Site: brandenburg
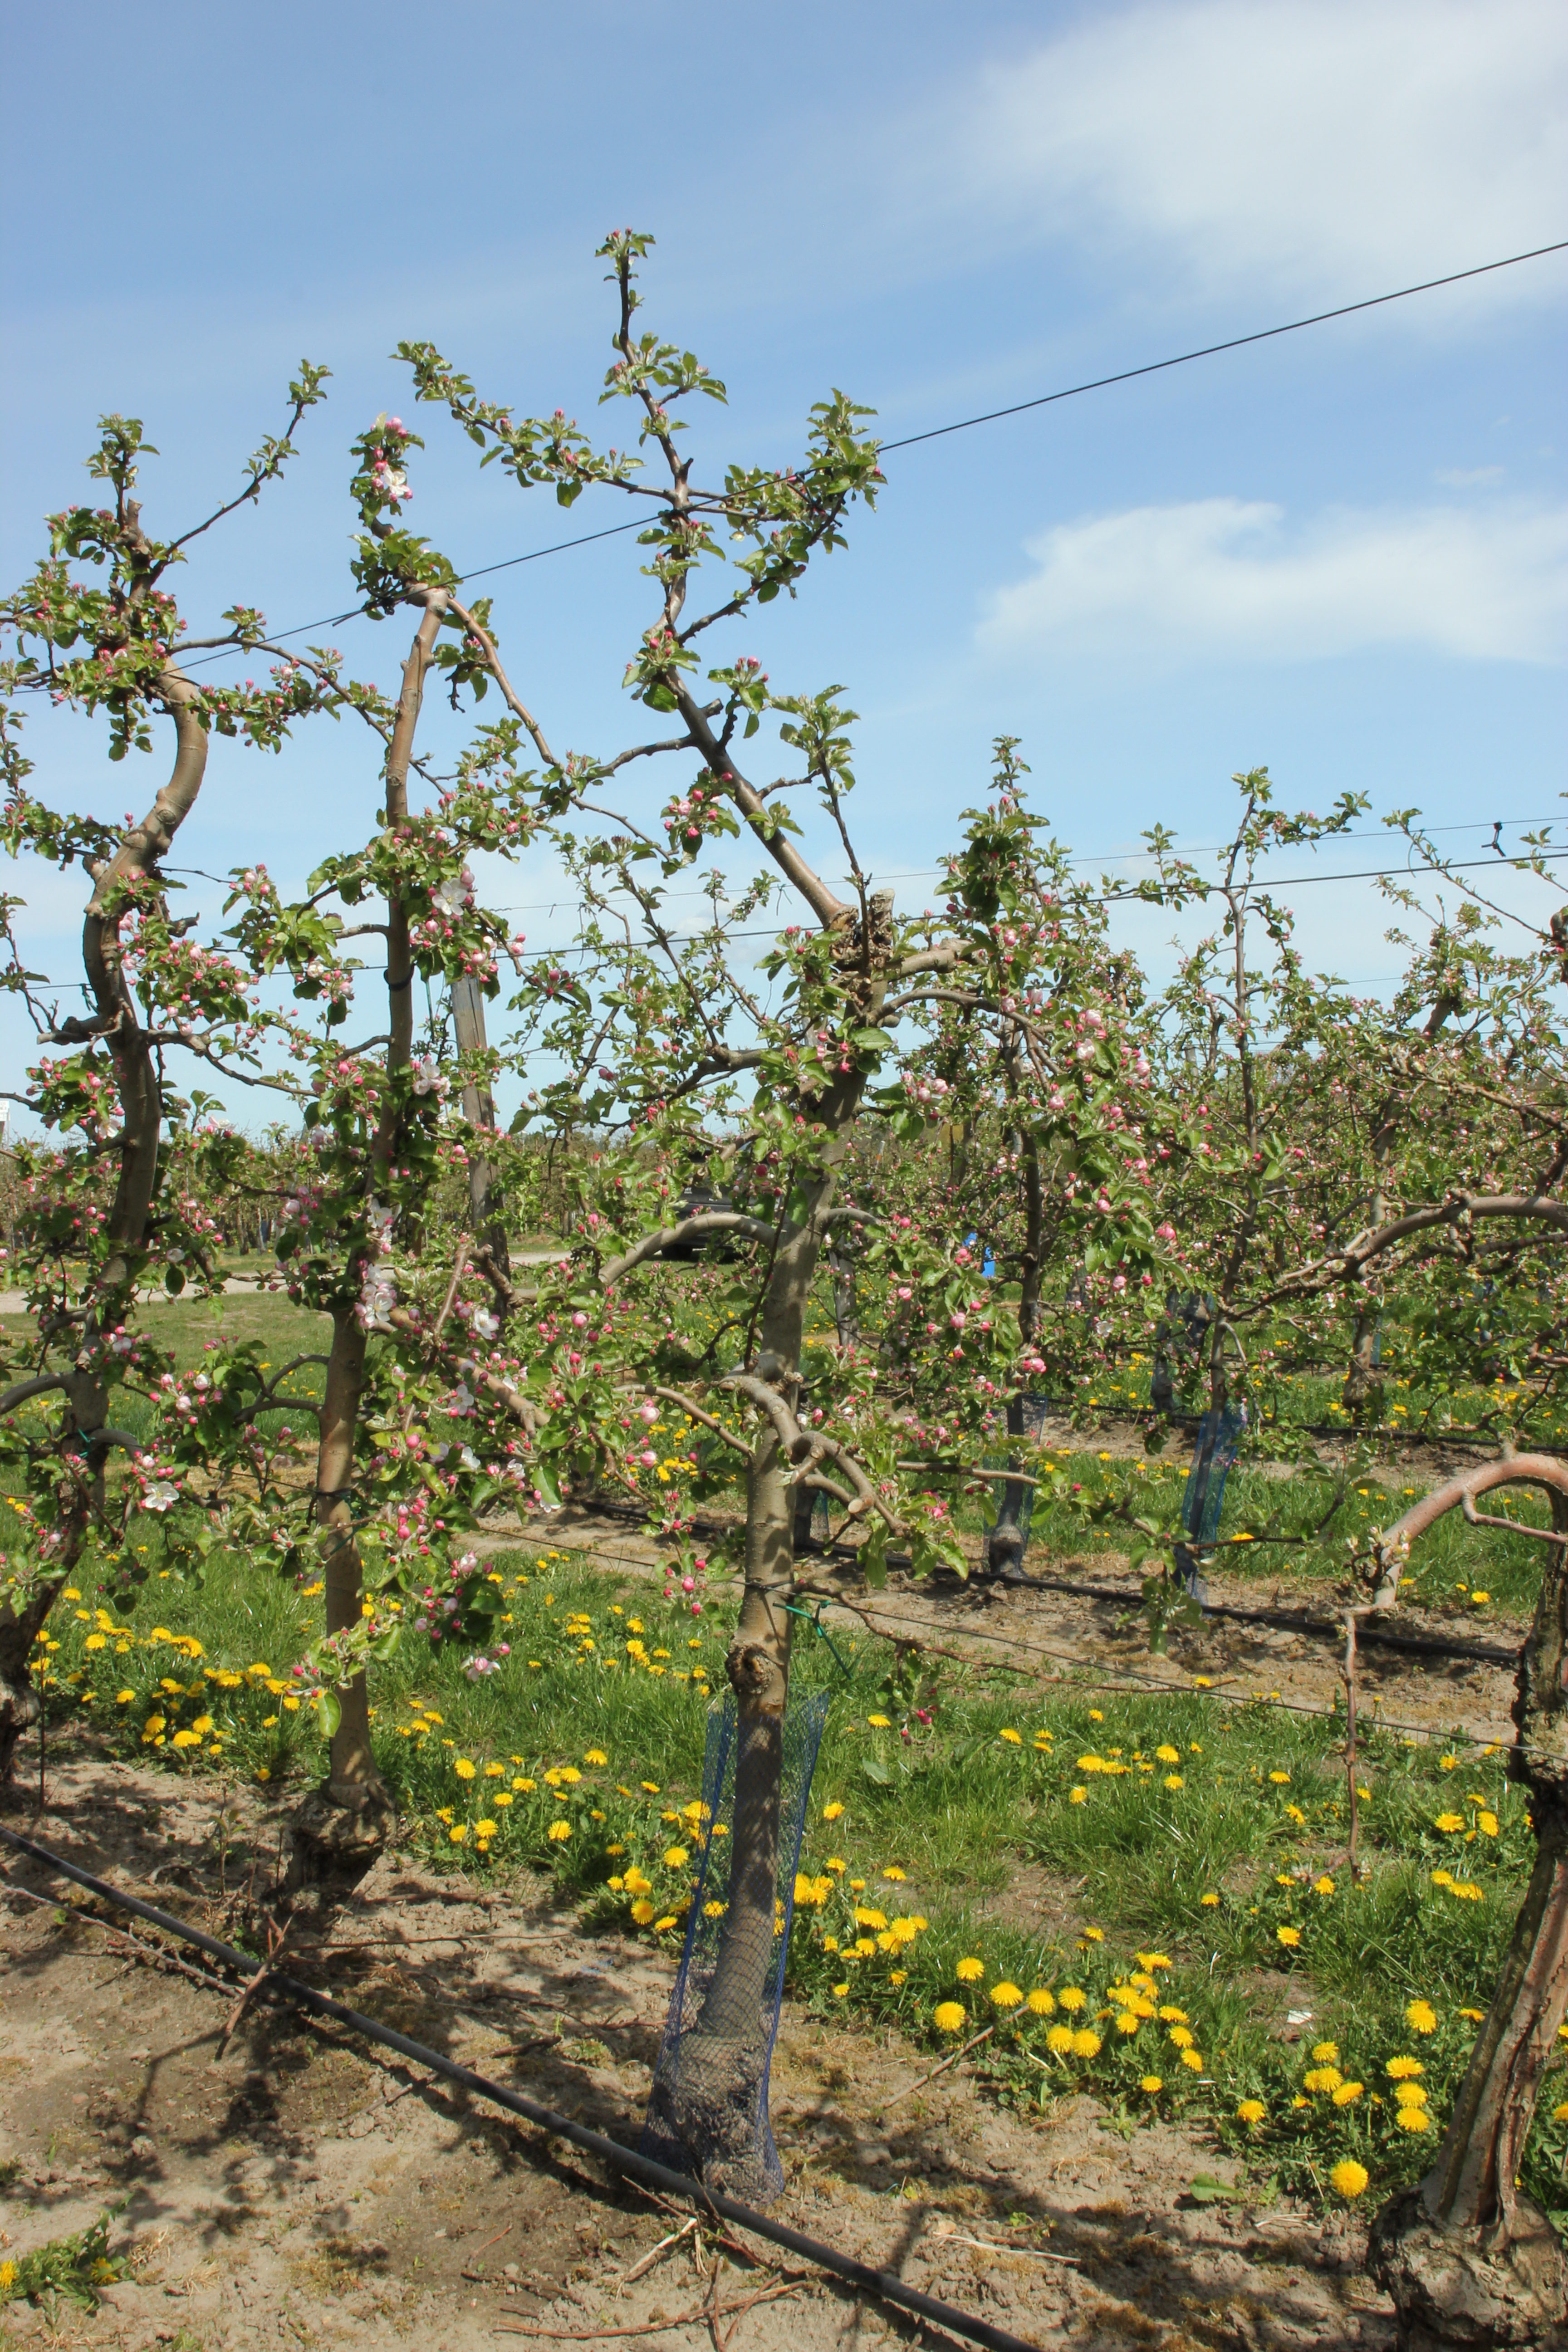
Growth stage (BBCH 57): Inflorescence emergence